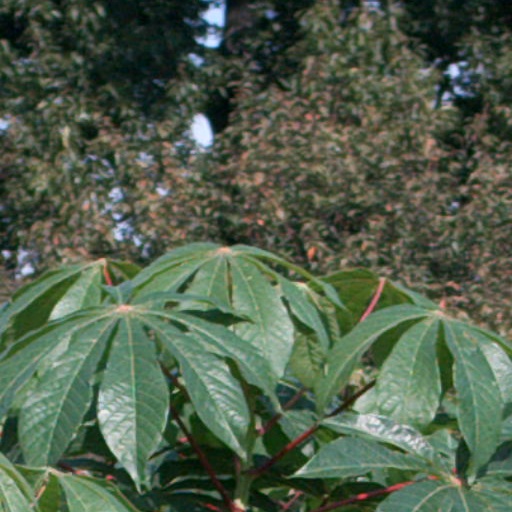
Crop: cassava